Pitt Stadium

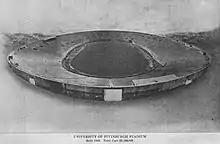
View of the stadium in 1925

The Turner Construction Company built the stadium from August 7, 1924 to September 1, 1925. The venue was designed to hold a capacity of 69,400, with provisions for an upper deck that could provide for an additional 30,000 seats. On September 26, 1925, Pitt played its first football game at the new Pitt Stadium, a victory over Washington and Lee.